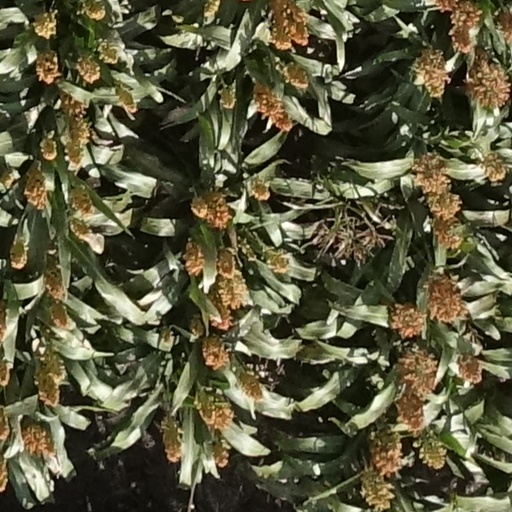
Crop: sorghum